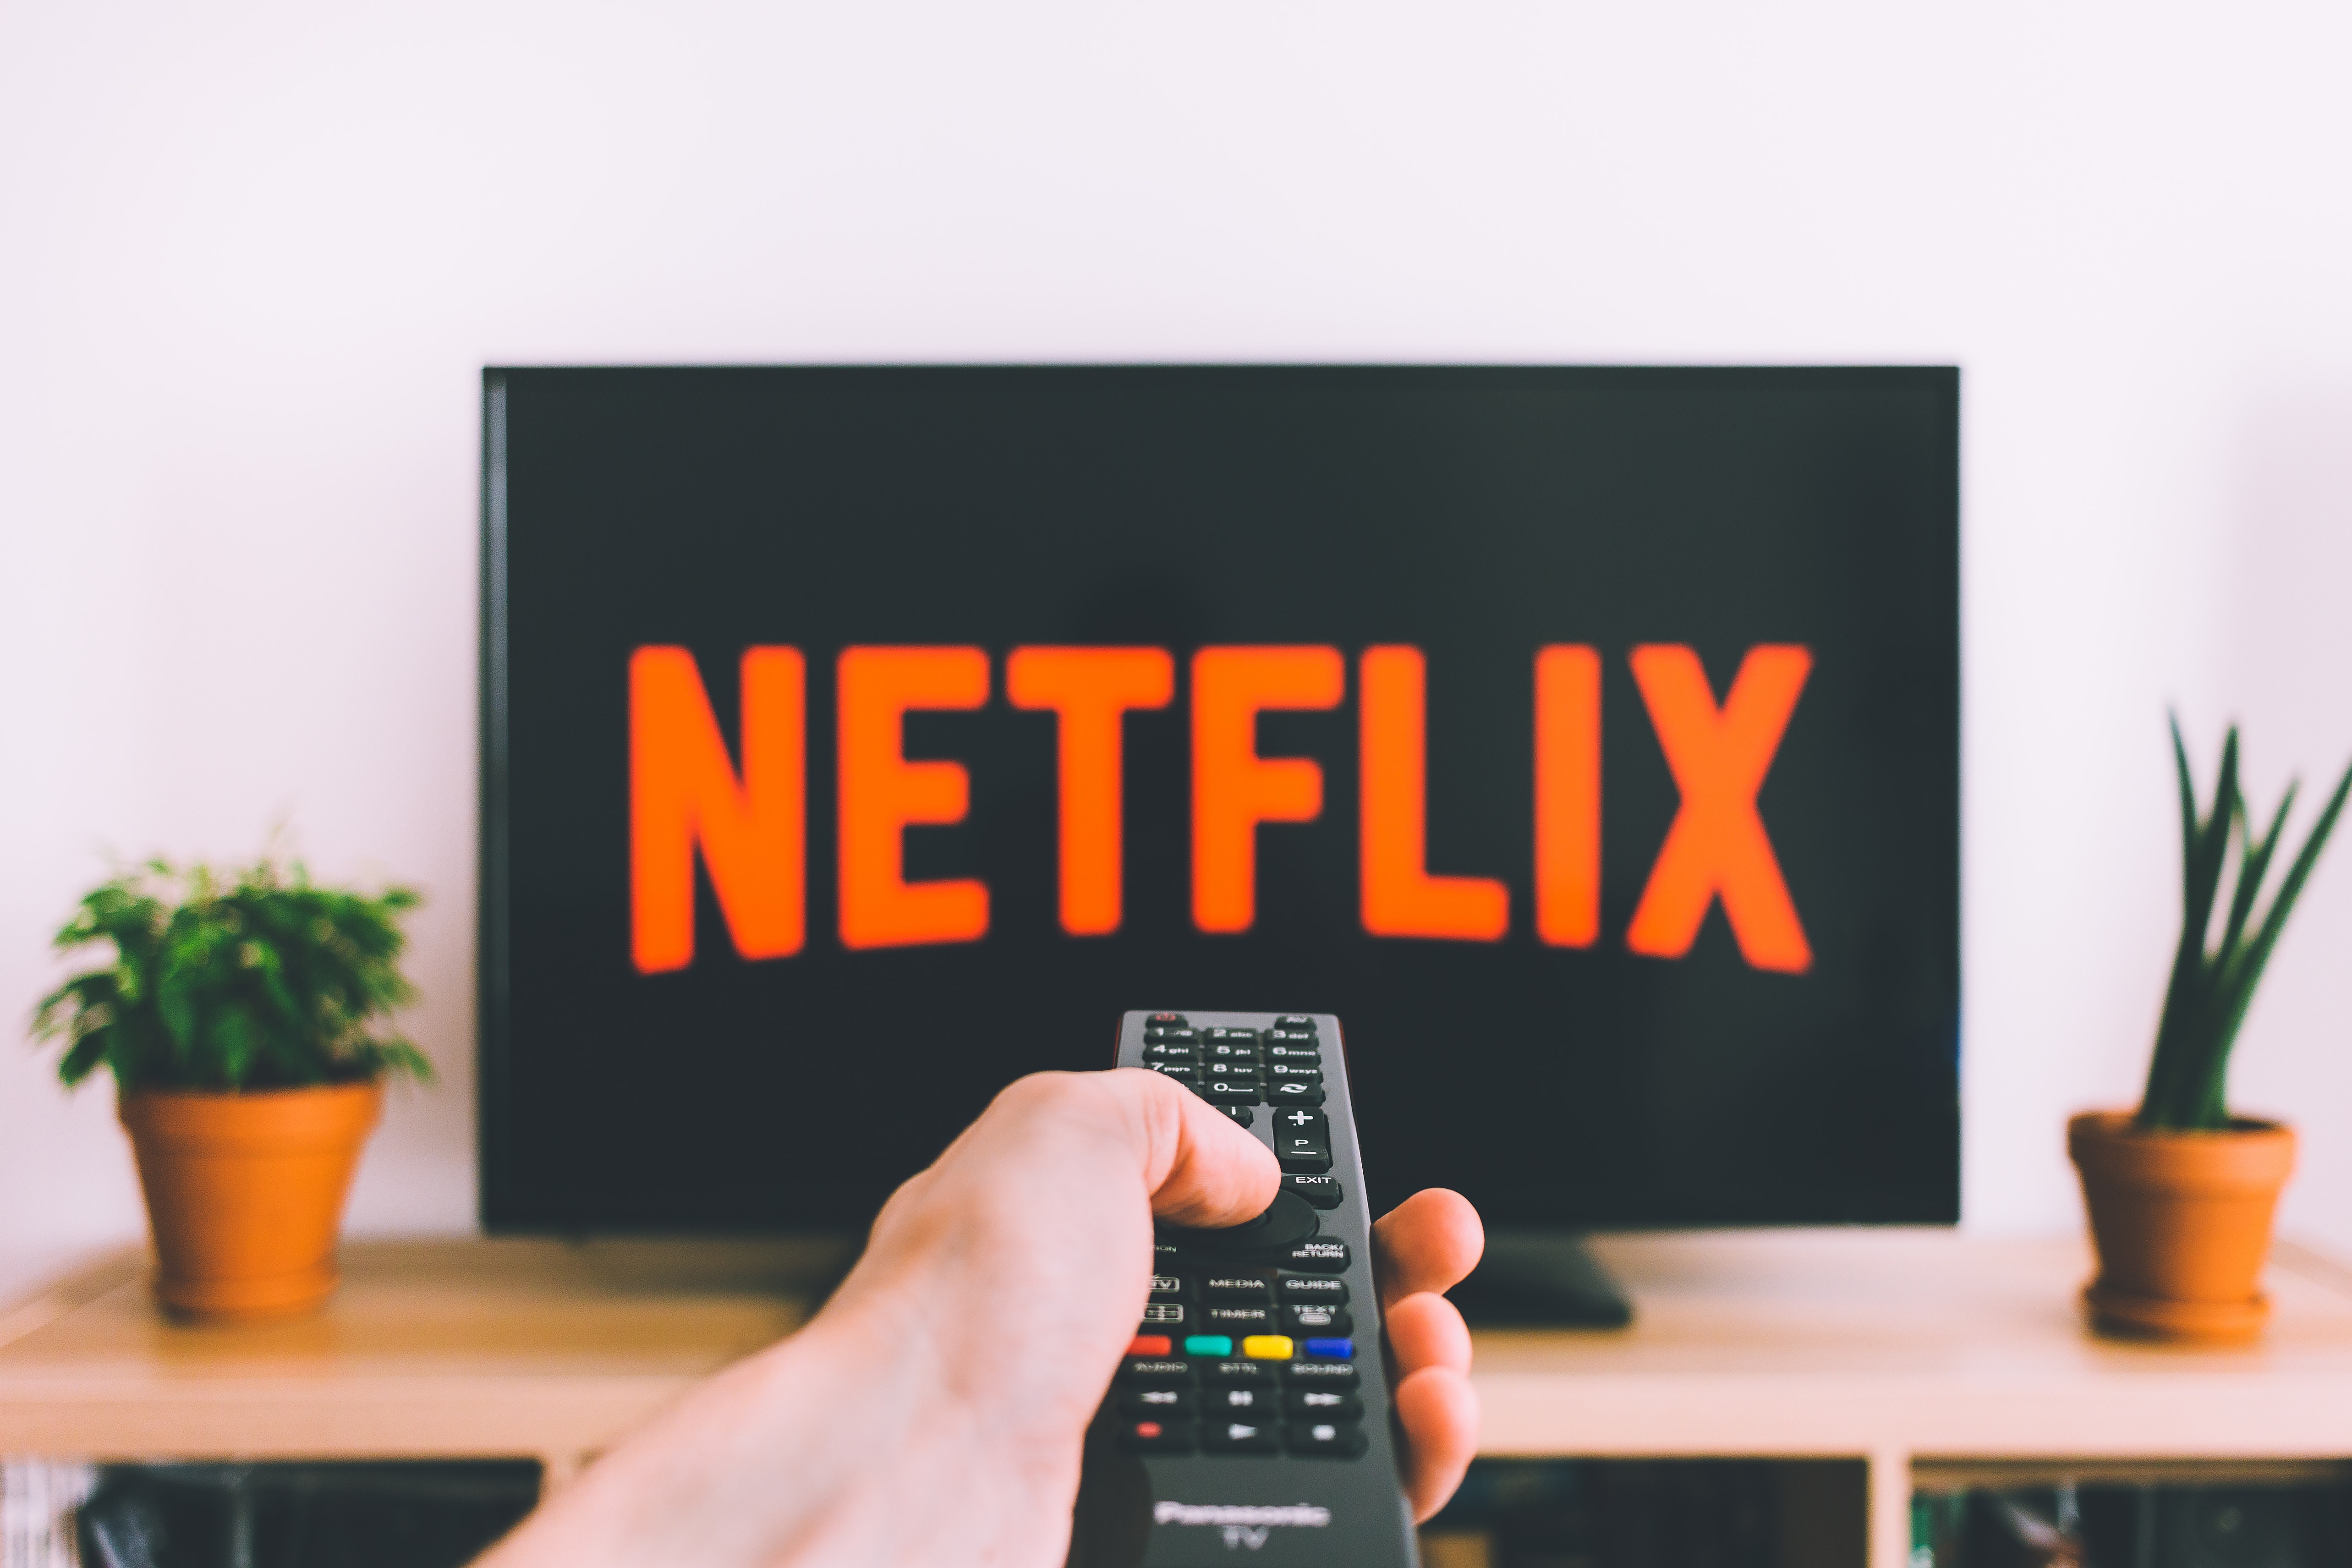
product, text, orange, font, technology, electronic device, room, houseplant, brand, plant, electronic instrument, logo